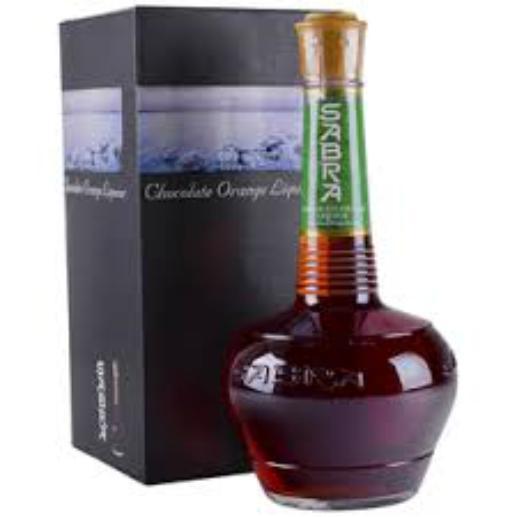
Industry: Food